Julius Erving

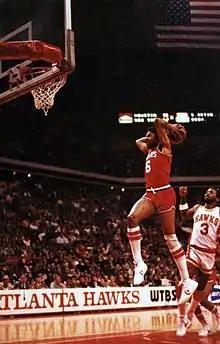
Erving playing against the Atlanta Hawks in 1981

Erving enjoyed success off the court, becoming one of the first basketball players to endorse many products and to have a shoe marketed under his name. He also starred in the 1979 basketball comedy film, "The Fish That Saved Pittsburgh". In the following years, Erving coped with a team that was not yet playing at his level. It took a few years for the Sixers franchise to build around Erving. Eventually, coach Billy Cunningham and top-level players like Maurice Cheeks, Andrew Toney, and Bobby Jones were added to the mix and the franchise was very successful.